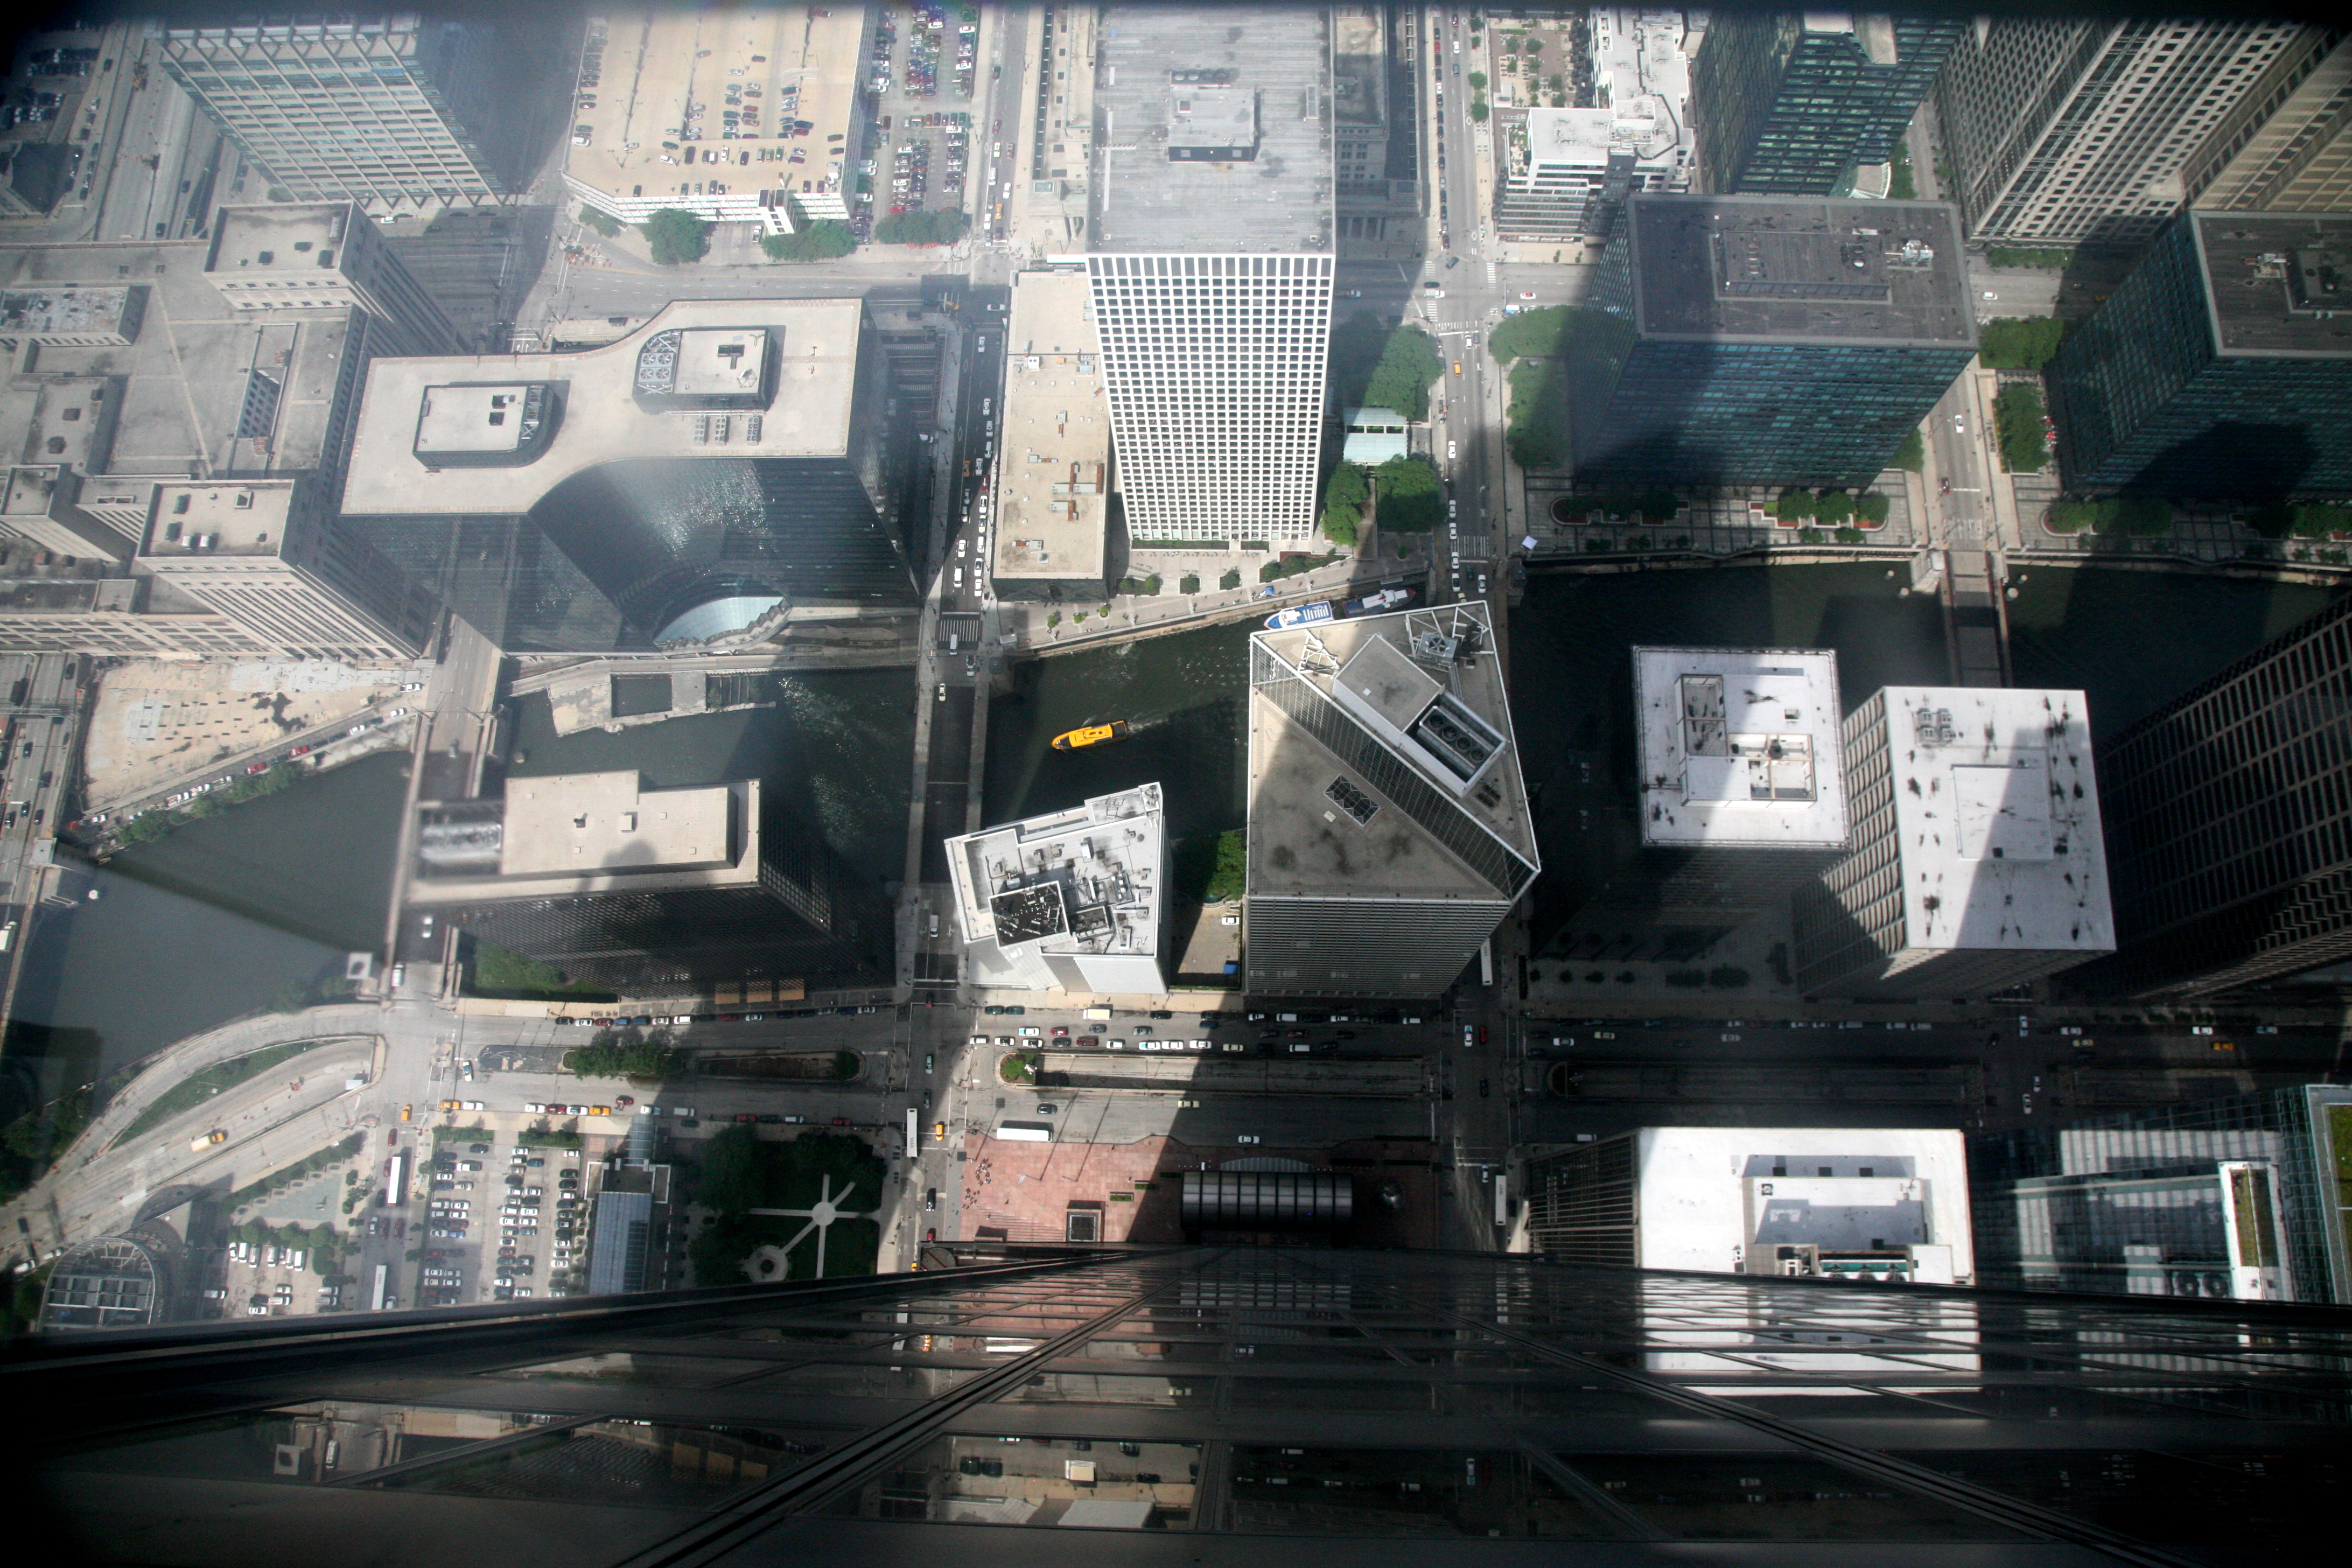
architecture, street, building, skyscraper, cityscape, downtown, chicago, buildings, overview, 5d, loop, metropolis, willistower, theloop, searstower, iconicchicago, urban area